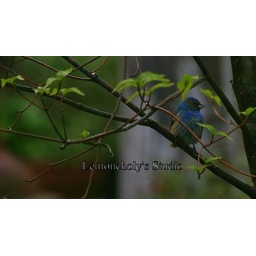
mystery blue bird in my garden today